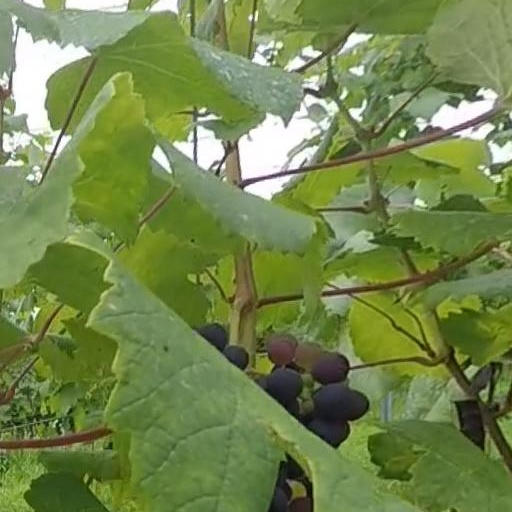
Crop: grape